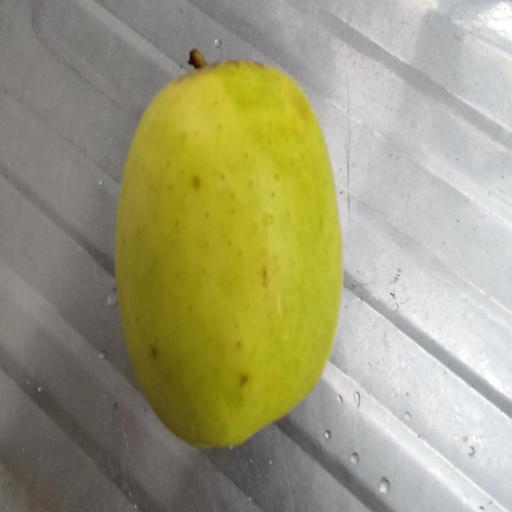
Crop type: Apple_Golden Delicious